Make-up artist

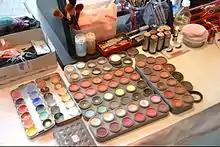
A make-up artist's table.

A make-up artist, also called a makeup artist, and often shortened to MUA, is an artist whose medium is the human body, applying makeup and prosthetics on others for theatre, television, film, fashion, magazines and other similar productions including all aspects of the modeling industry. Awards given for this profession in the entertainment industry include the Academy Award for Best Makeup and Hairstyling, and entertainment industry awards such as the Emmy Awards, and the Golden Globes. In some countries professional licenses are required by agencies in order for them to hire the MUA. Bigger production companies have in-house makeup artists on their payroll although most MUA's generally are freelance and their times remain flexible depending on the project.